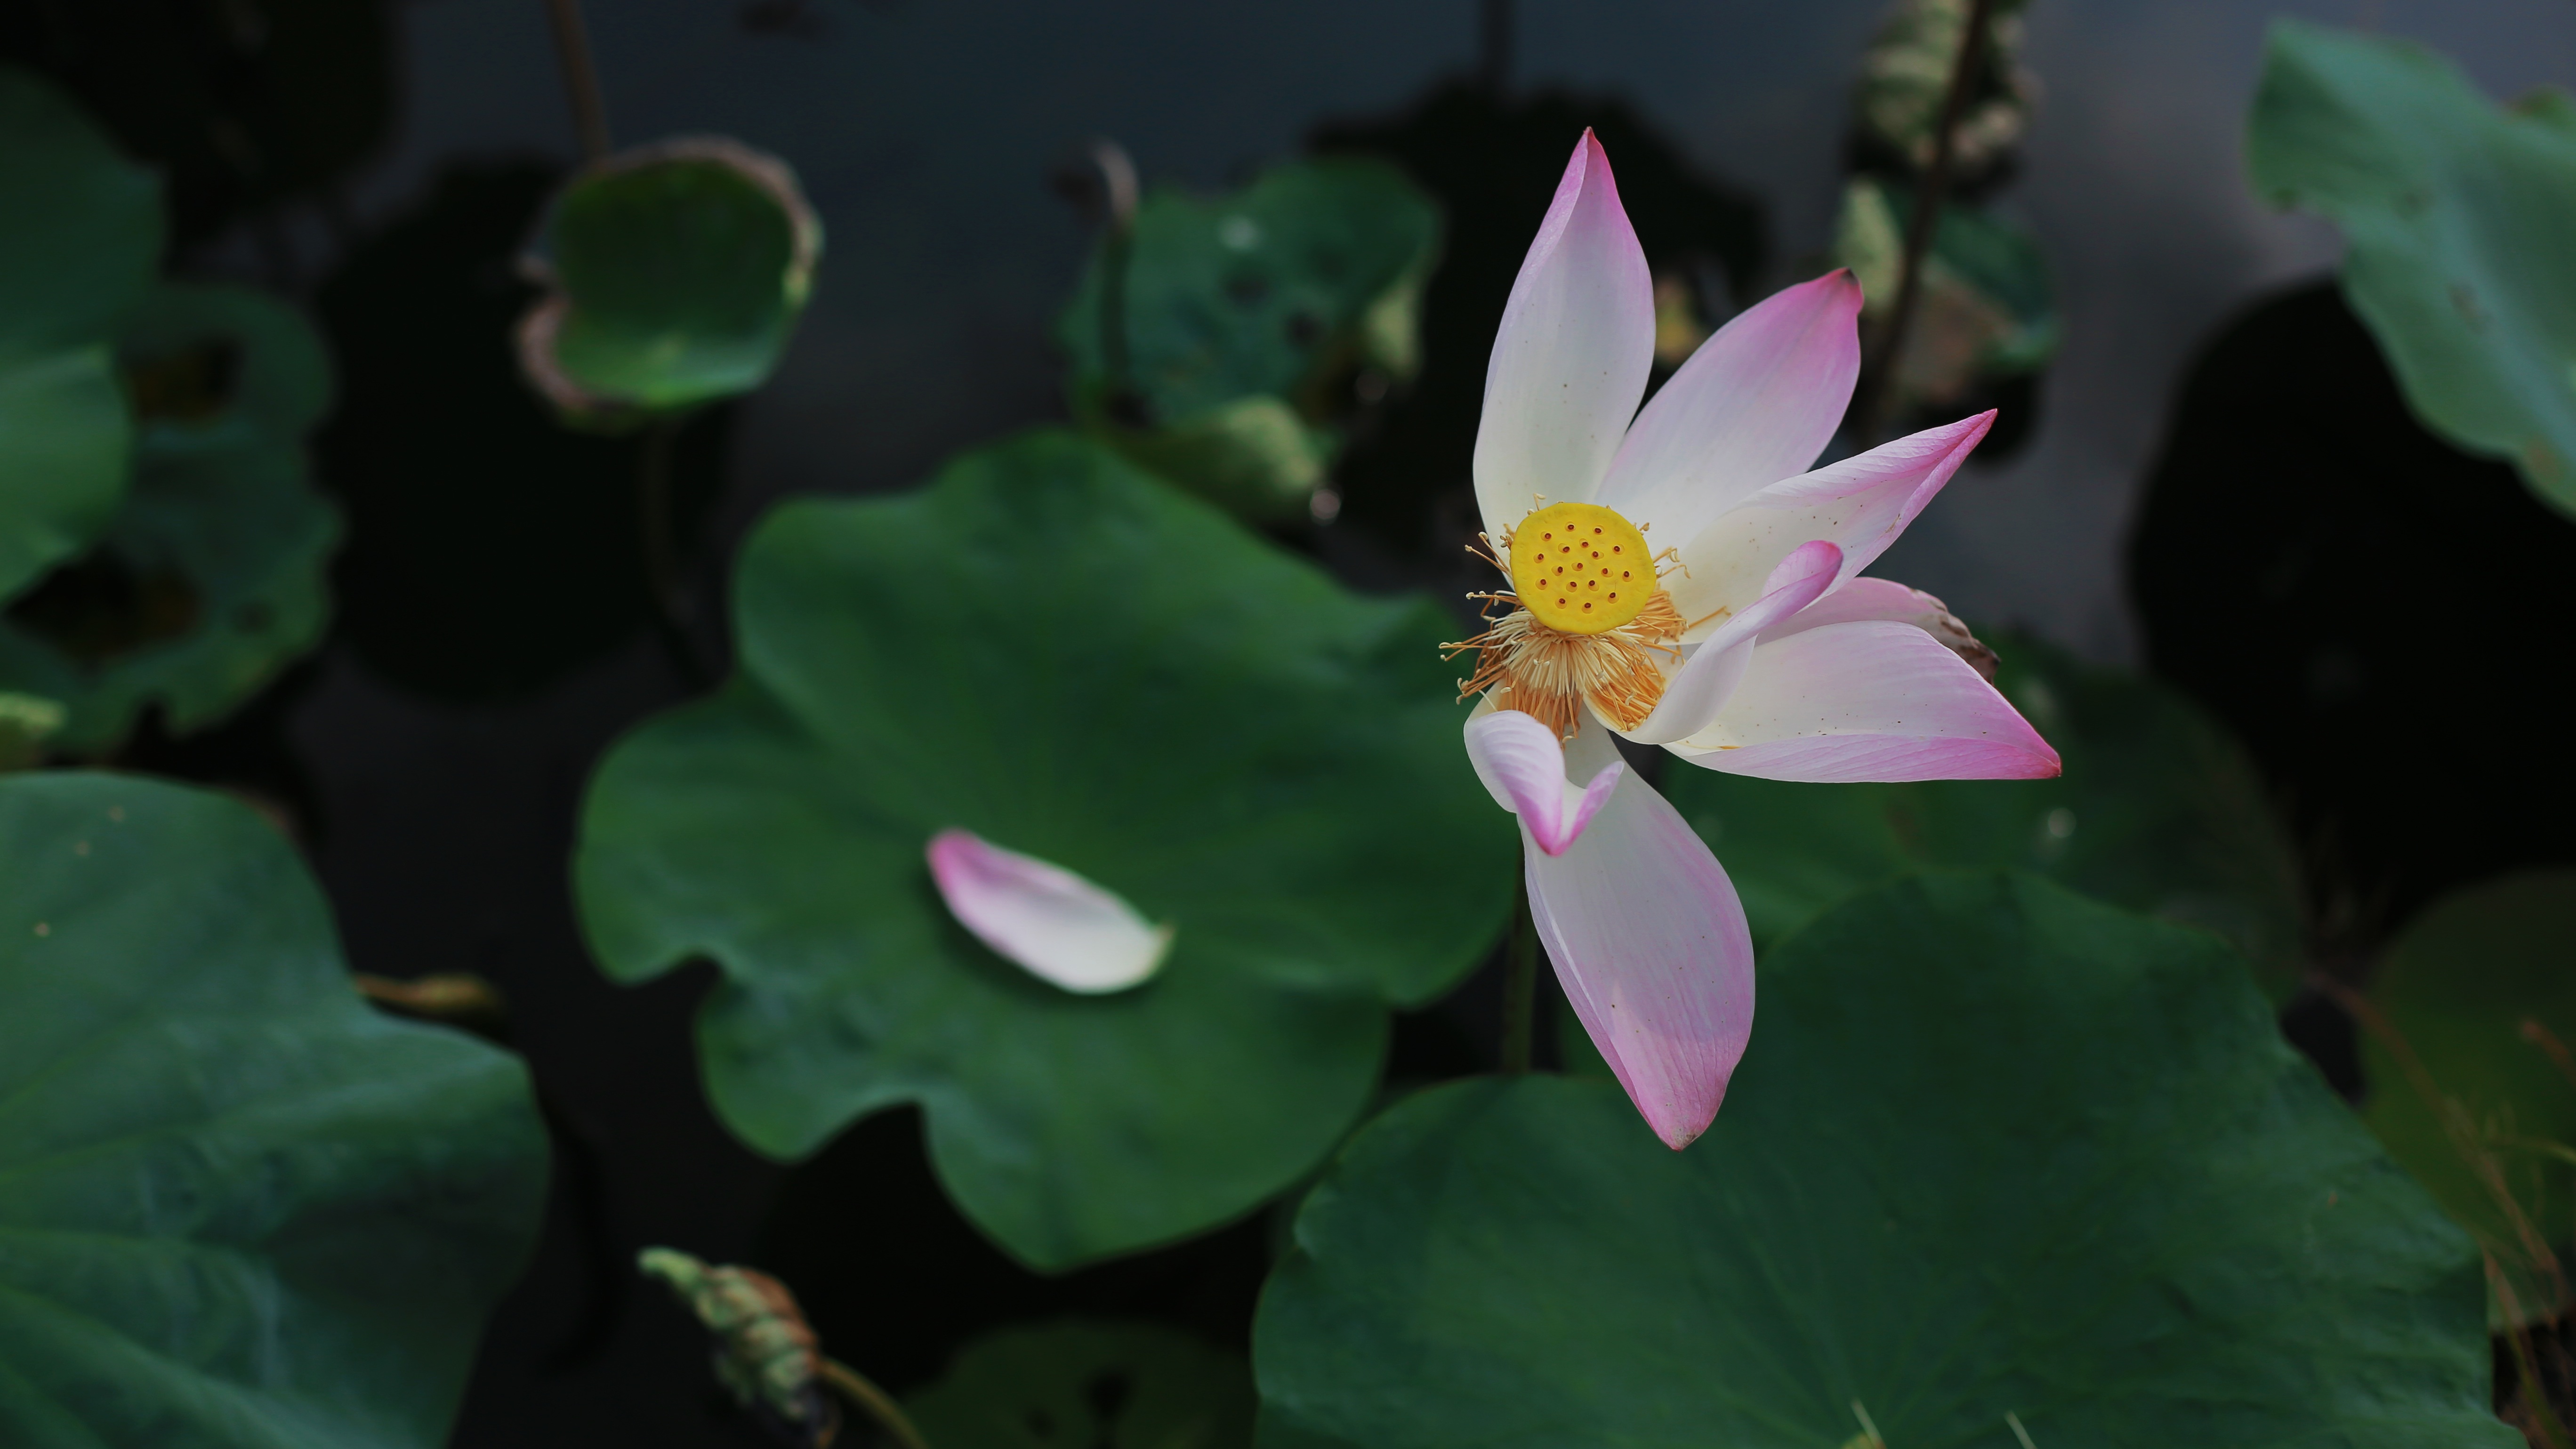
landscape, nature, blossom, plant, leaf, flower, petal, bloom, floral, green, natural, botany, sacred lotus, aquatic plant, flora, water lily, lotus, scene, macro photography, flowering plant, annual plant, land plant, lotus family, proteales